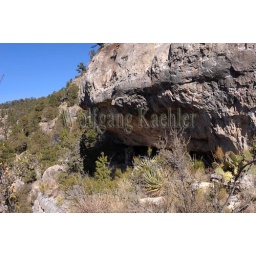
Usa, arizona, near flagstaff, walnut canyon national monument, view of canyon wall with sinagua dwellings